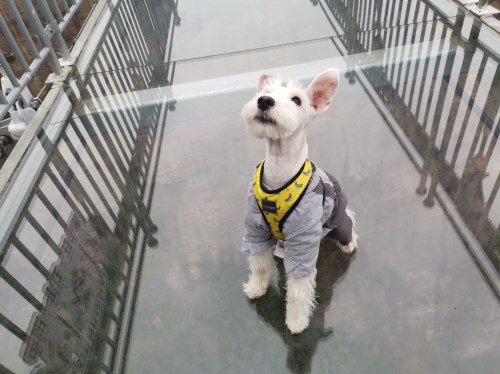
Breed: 2342-n000102-miniature_schnauzer